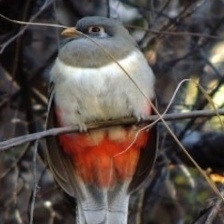
Species: ELEGANT TROGON
Scientific name: TROGON ELEGANS